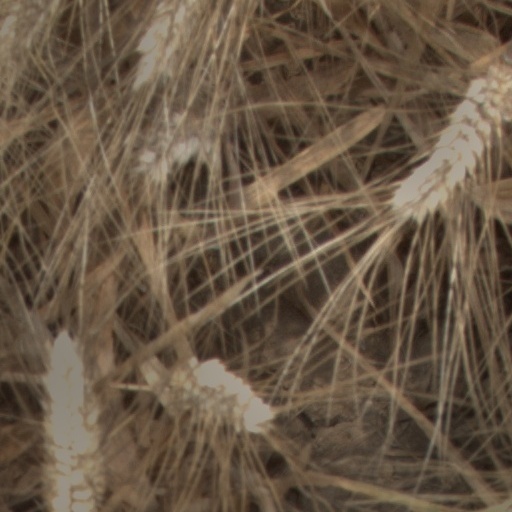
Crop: wheat